Children's clothing

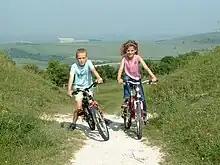
This boy wears a blue shirt and shorts. This girl wears a pink shirt and jeans.

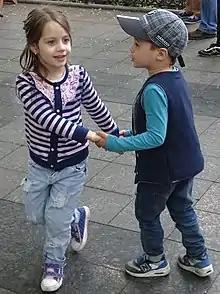
A boy and a girl, both wearing jeans, knit shirts, and sneakers

Gender-specific colors emerged in the middle of the 20th century. Clothing was expensive, and white clothes could be bleached when they became dirty. Consequently, colored clothes were not used for babies until the Victorian era, and at that time, any child could be dressed in any color. The color code of using pink primarily for girls' clothes and blue primarily for boys' clothes did not appear until the 1940s onwards. In fact, in the first part of the 20th century, light blue clothes were recommended for American girls, as being the more "delicate and dainty" color, and pink was recommended for boys because it was the "stronger color". Other color-coding schemes recommended that the colors be selected to coordinate with the child's hair or eye color, with blue being recommended for blond hair or blue eyes.